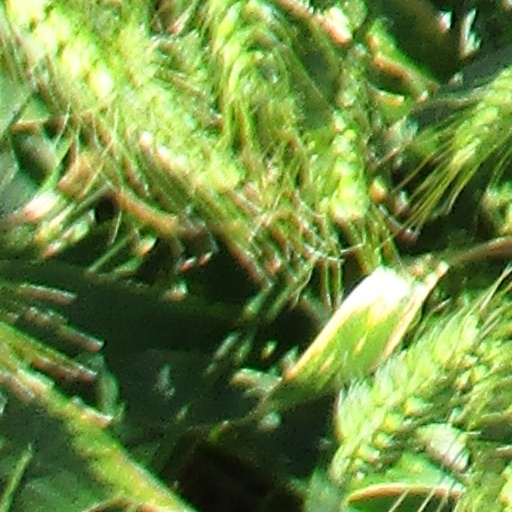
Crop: wheat